Gordon McKay

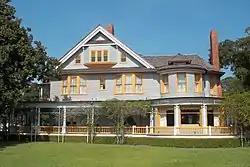
Indian Mound Cottage in 2011

McKay built Indian Mound Cottage on Jekyll Island, Georgia, in 1892. After his death, it was sold to William Rockefeller in 1905 and used as his family's winter home during the early 20th century.